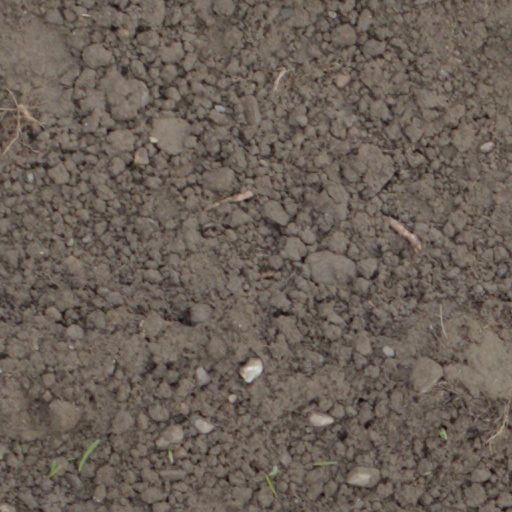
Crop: wheat